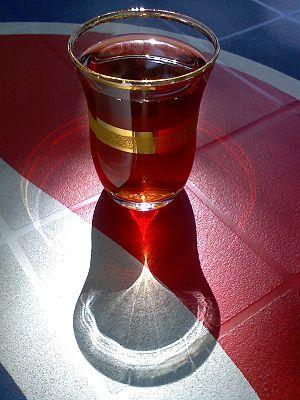
Verre de thé à la turque.